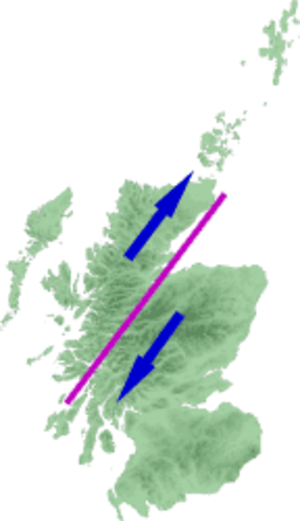
Le Great Glen, aussi appelé Glen Albyn, Glen Mor et Grande vallée d'Écosse désigne une série de vallées reliant les façades orientale et occidentale de l'Écosse. Il s'étend sur une centaine de kilomètres, de la ville d'Inverness dans l'estuaire Beauly Firth à la ville de Fort William, à la pointe du bras de mer Loch Linnhe.
Les monts Grampians sont l'une des trois principales chaînes de montagne d'Écosse. Ils dominent les plateaux de gneiss et de granites des massifs du sud et s'élèvent entre la vallée glaciaire et lacustre du Glenmore et la dépression qui unit les firths du Forth et de la Clyde. Ils constituent la région la plus élevée des îles Britanniques et contiennent leur point culminant : le Ben Nevis. Sur les 283 montagnes classées comme munros car dépassant 914,5 mètres d'altitude, 164 se trouvent dans les Grampians.
La ligne de faille des Highlands traverse l'Écosse de l'île d'Arran à Stonehaven et la sépare en deux régions physiquement différentes : les Highlands et les Lowlands.